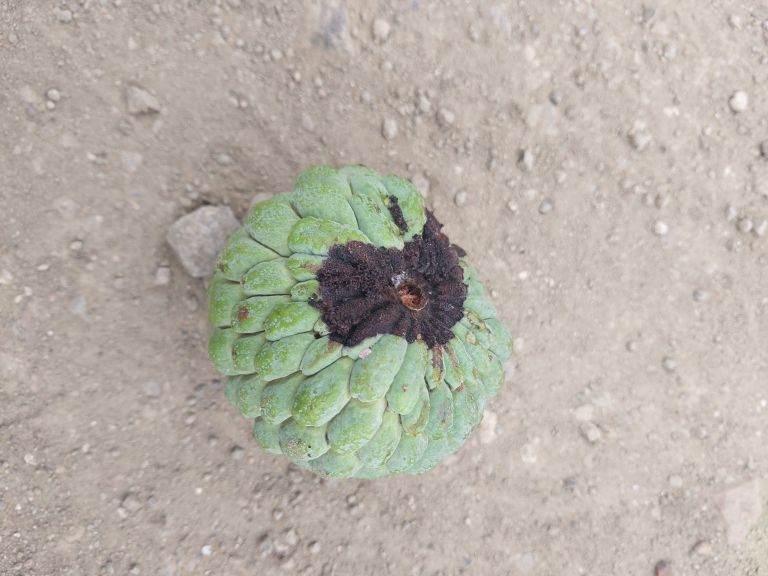
Disease label: Diplodia Rot